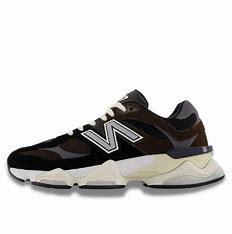
Brand: New
Model: Balance New Balance 9060